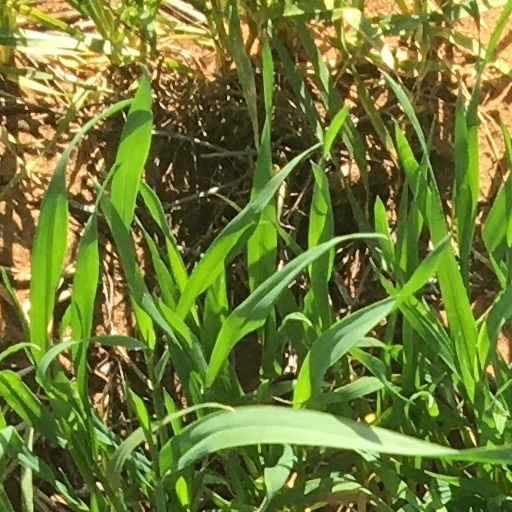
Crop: wheat